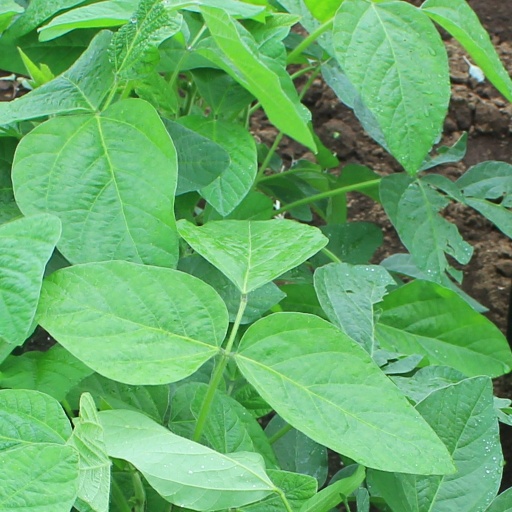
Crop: soybean